Vilnius

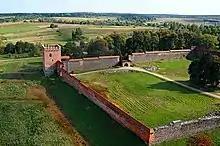
Medininkai Castle, built in the first half of the 14th century. It is the largest enclosure-type defensive castle in Lithuania and a primary landmark in the district.

The annual "Gatvės muzikos diena" (Street Music Day) gathers musicians on the city's streets. Vilnius is the birthplace of singers Mariana Korvelytė – Moravskienė, Paulina Rivoli, Danielius Dolskis, Vytautas Kernagis, Algirdas Kaušpėdas, Andrius Mamontovas, Nomeda Kazlaus, and Asmik Grigorian); composers César Cui, Felix Yaniewicz, Maximilian Steinberg, Vytautas Miškinis, and Onutė Narbutaitė); conductor Mirga Gražinytė-Tyla), and musicians Antoni Radziwiłł, Jascha Heifetz, Clara Rockmore, and Romas Lileikis).